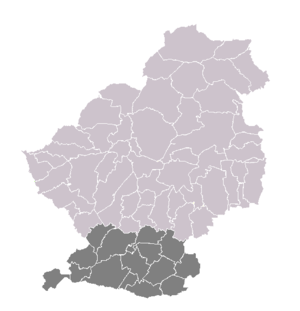
Canton d'Arleux dans son arrondissement
Le canton d'Arleux est une ancienne division administrative française, située dans le département du Nord en région Nord-Pas-de-Calais.